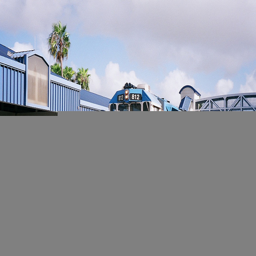
A train at a station during the day.
an image of  train going down the railroad track
a train traveling down a train track next to a railway platform.
A train on train tracks pulling in to a train station.
a passenger train stopped at a platform for a train station